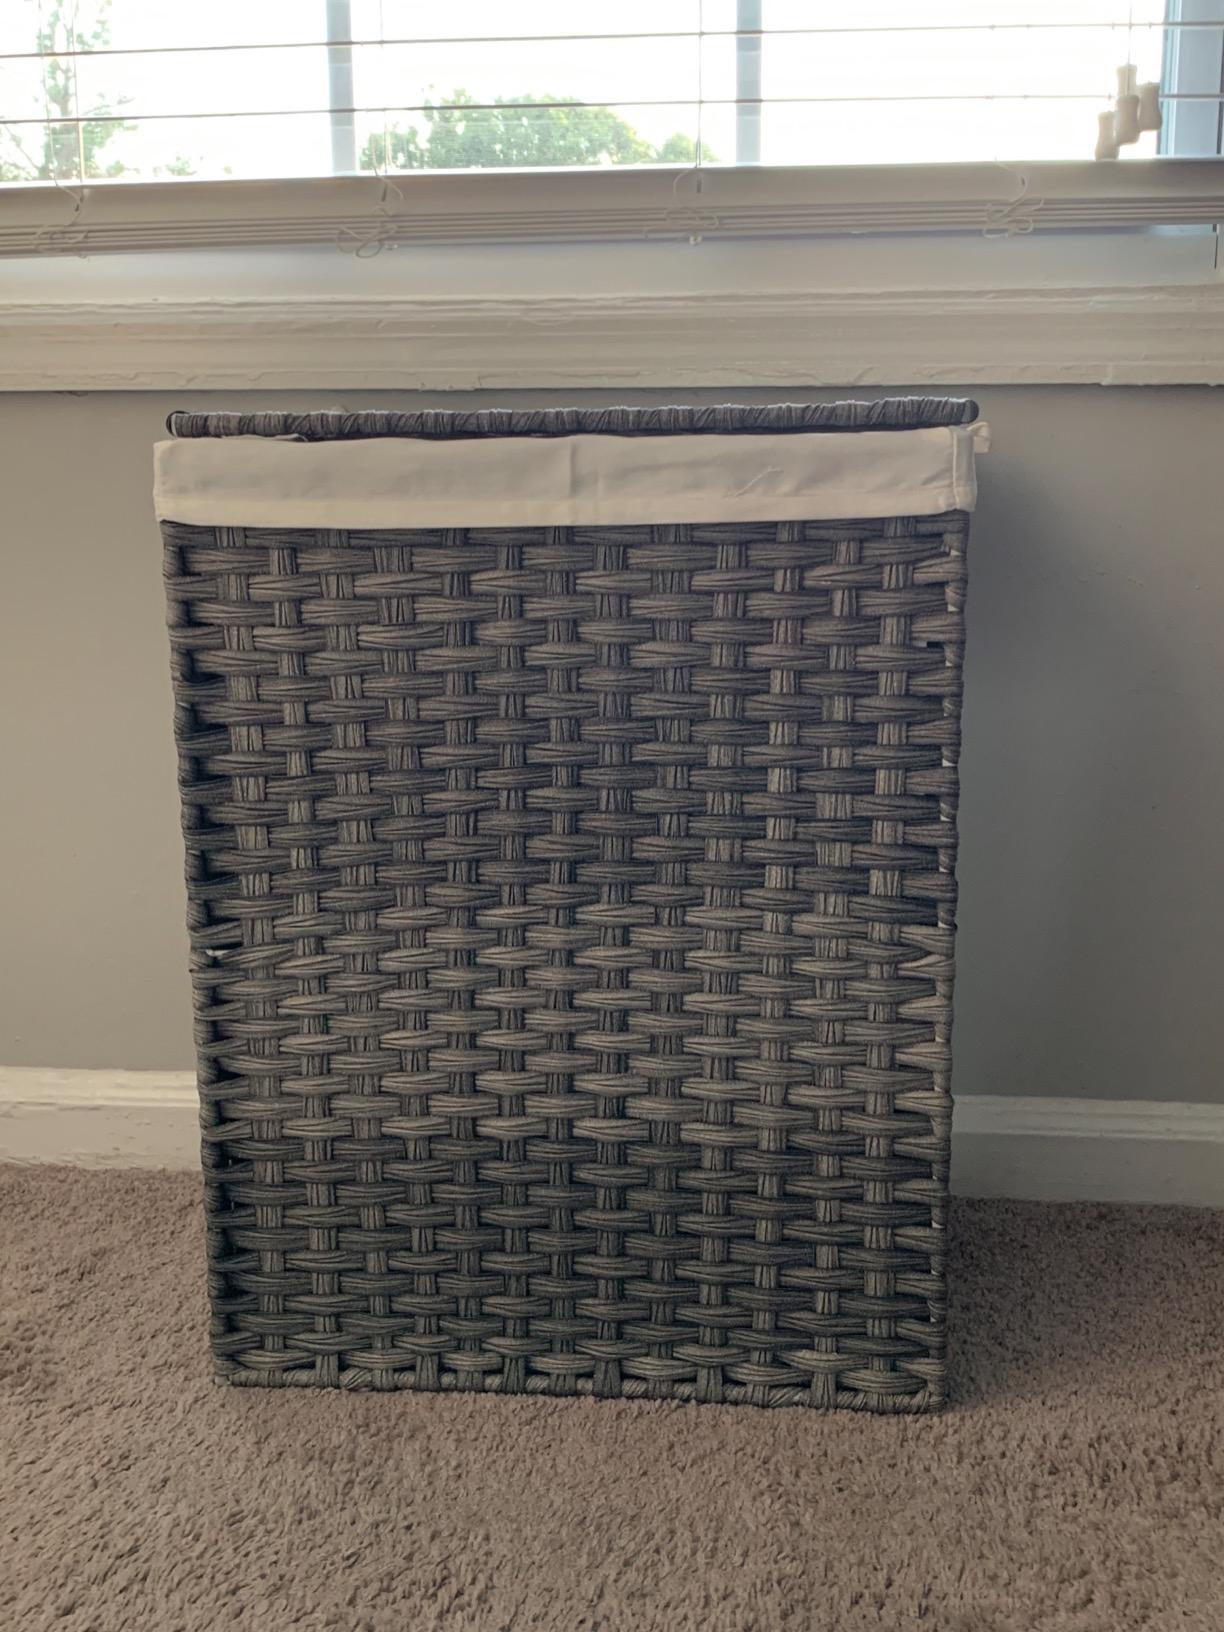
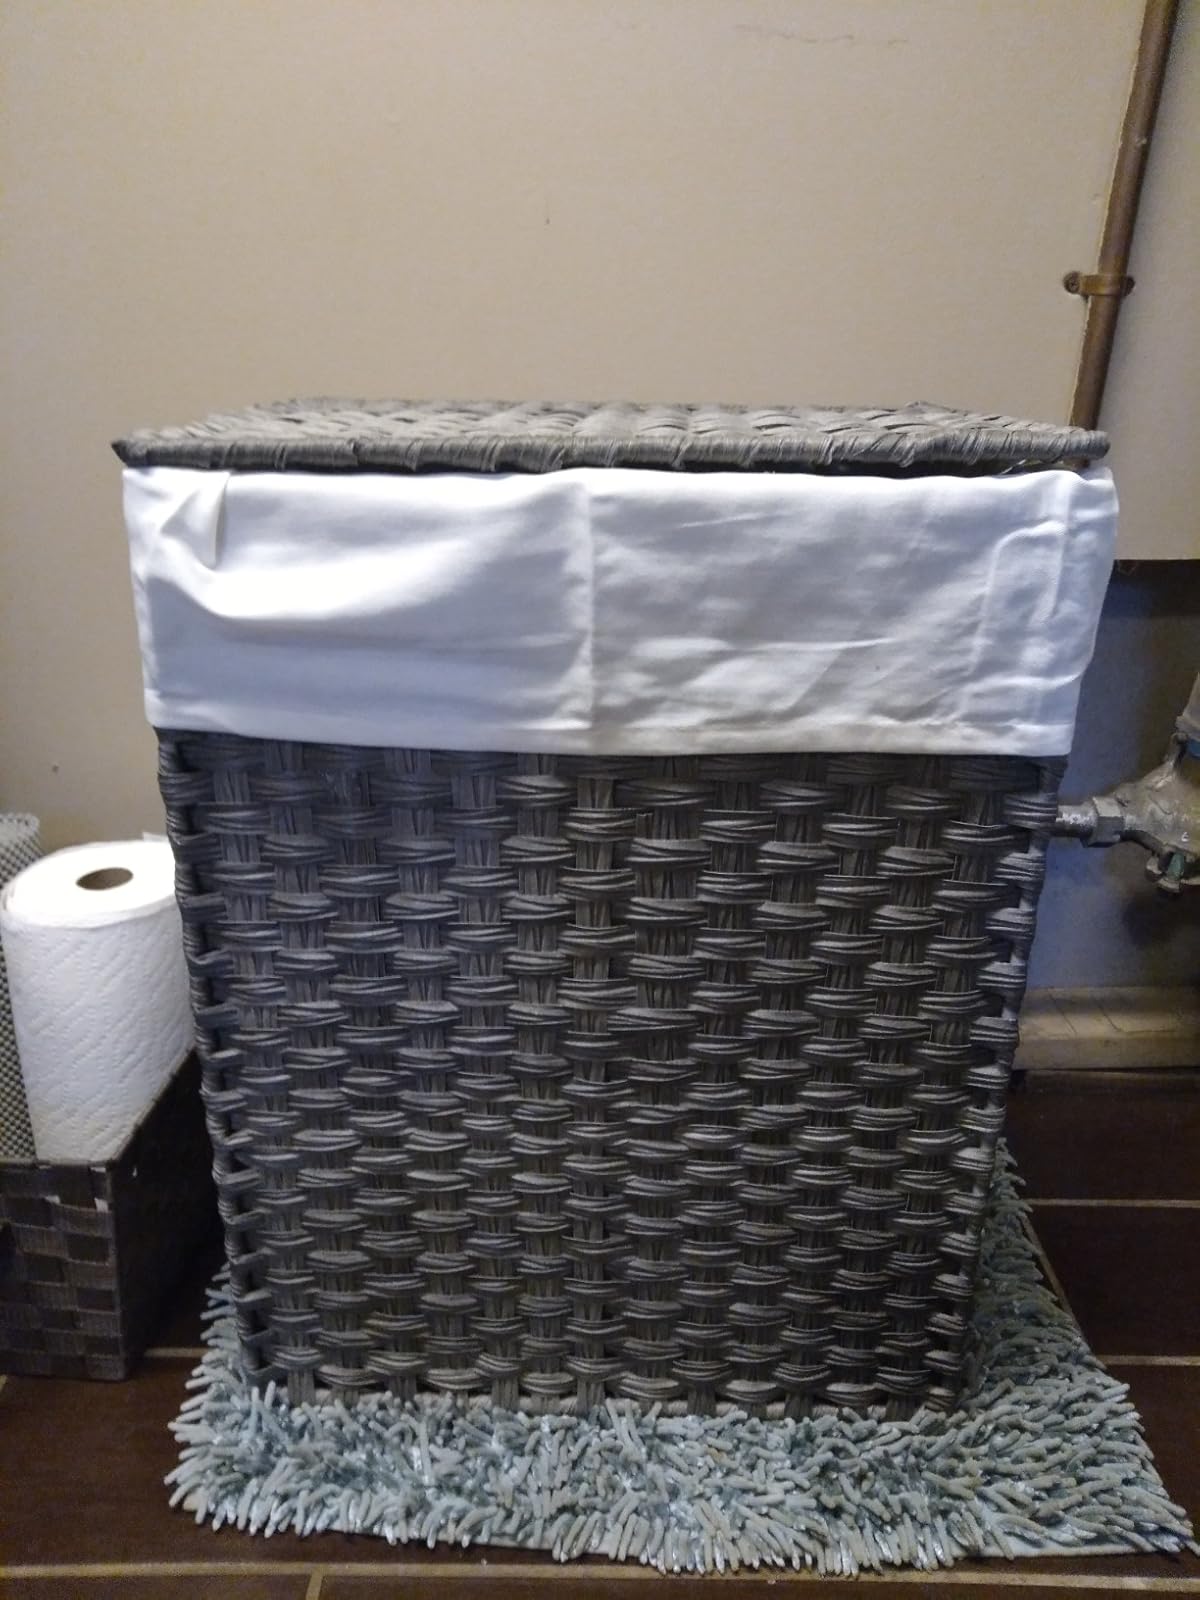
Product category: items_hamper
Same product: yes